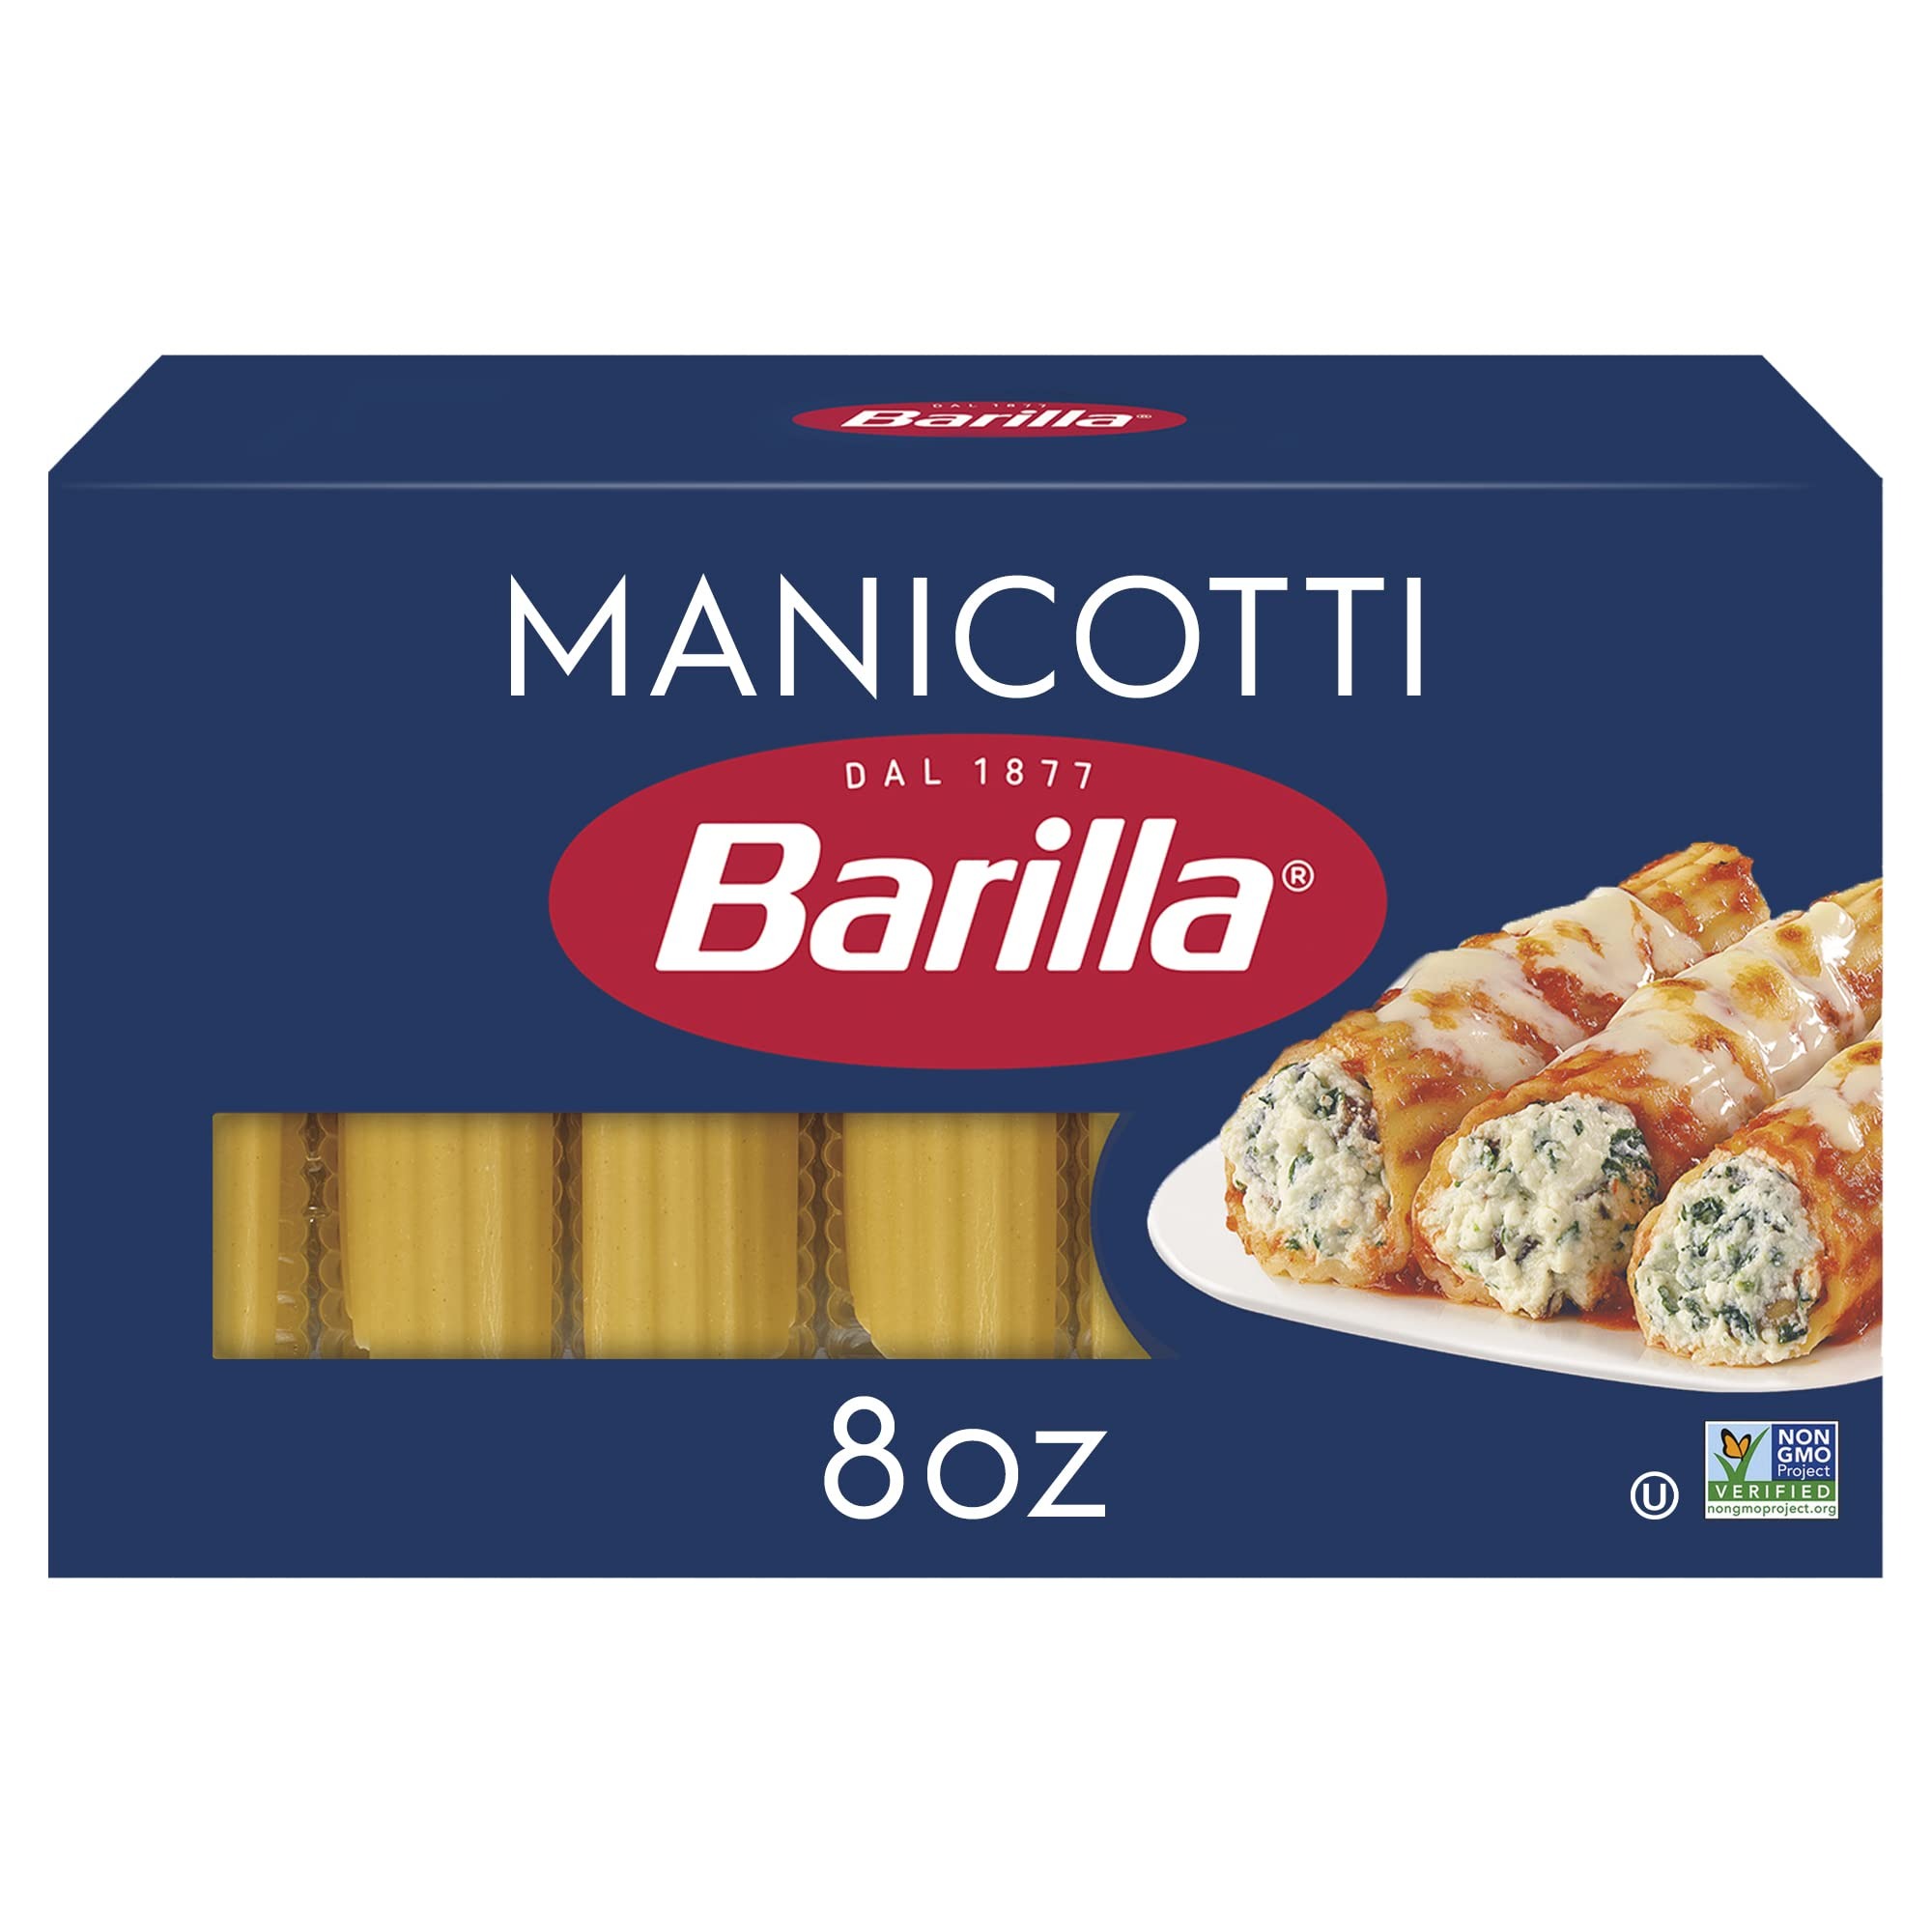
Item Name: Barilla Manicotti Pasta, 8 oz. Box - Non-GMO Pasta Made with Durum Wheat Semolina - Kosher Certified Pasta
Bullet Point 1: MANICOTTI PASTA: Manicotti pasta is one of the oldest pasta shapes still prepared today
Bullet Point 2: BARILLA PASTA: Made with durum wheat to deliver great taste and perfect "al dente" texture every time
Bullet Point 3: CREATE DELICIOUS PASTA MEALS: Pair manicotti pasta with robust and highly flavorful pasta sauces and the most sumptuous and creative fillings; Try with meat-based pasta sauces, dairy-based pasta sauces or vegetable-based pasta sauces
Bullet Point 4: COOKS TO PERFECTION EVERY TIME: Perfect pasta in 7 minutes, then bake according to recipe instructions
Bullet Point 5: NON-GMO & KOSHER CERTIFIED PASTA: Barilla Manicotti pasta is crafted with the highest quality Non-GMO ingredients and is kosher certified
Value: 8.0
Unit: Ounce

Price: 6.75